Chink

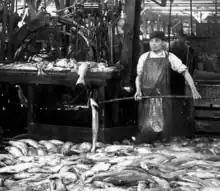
A Chinese laborer loads salmon carcasses into an Iron Chink machine. A pile of salmon carcasses covers the floor.

The first recorded use of the word "chink" is from approximately 1880. As far as is ascertainable, its adjective form, "chinky", first appeared in print in 1878.